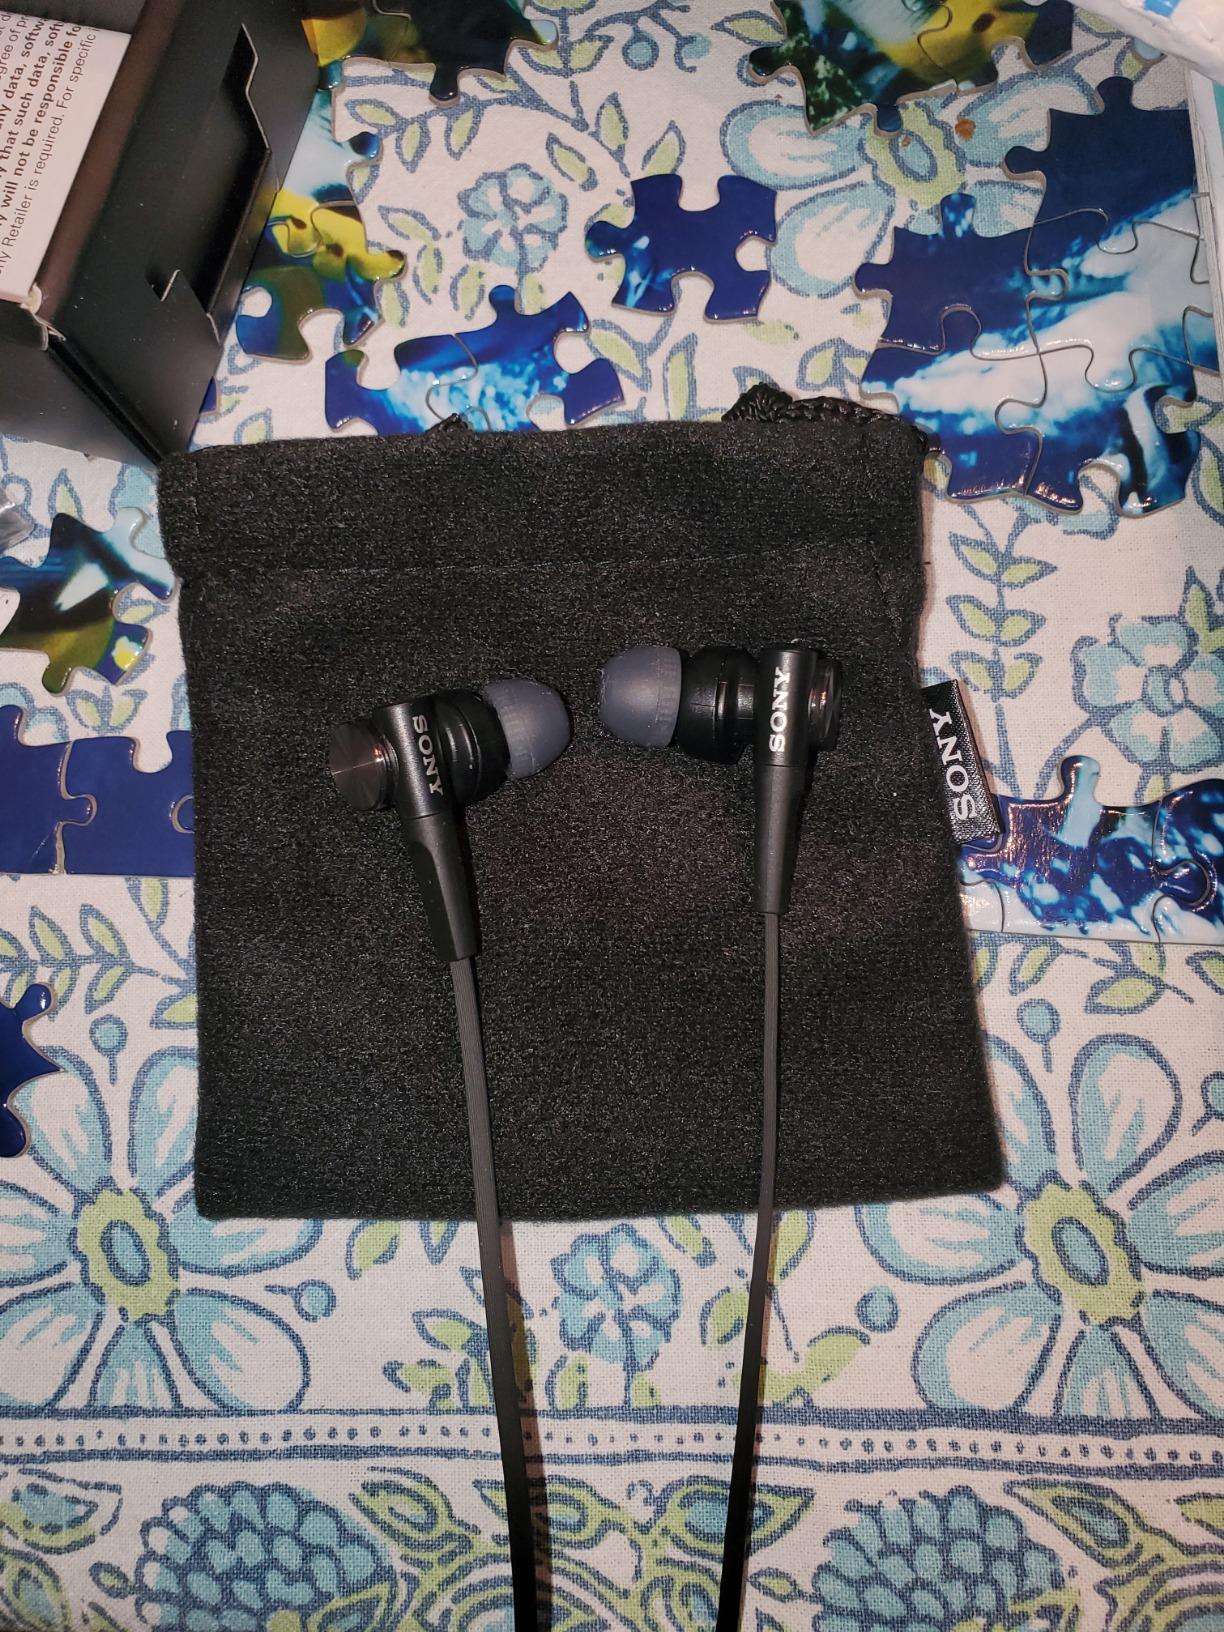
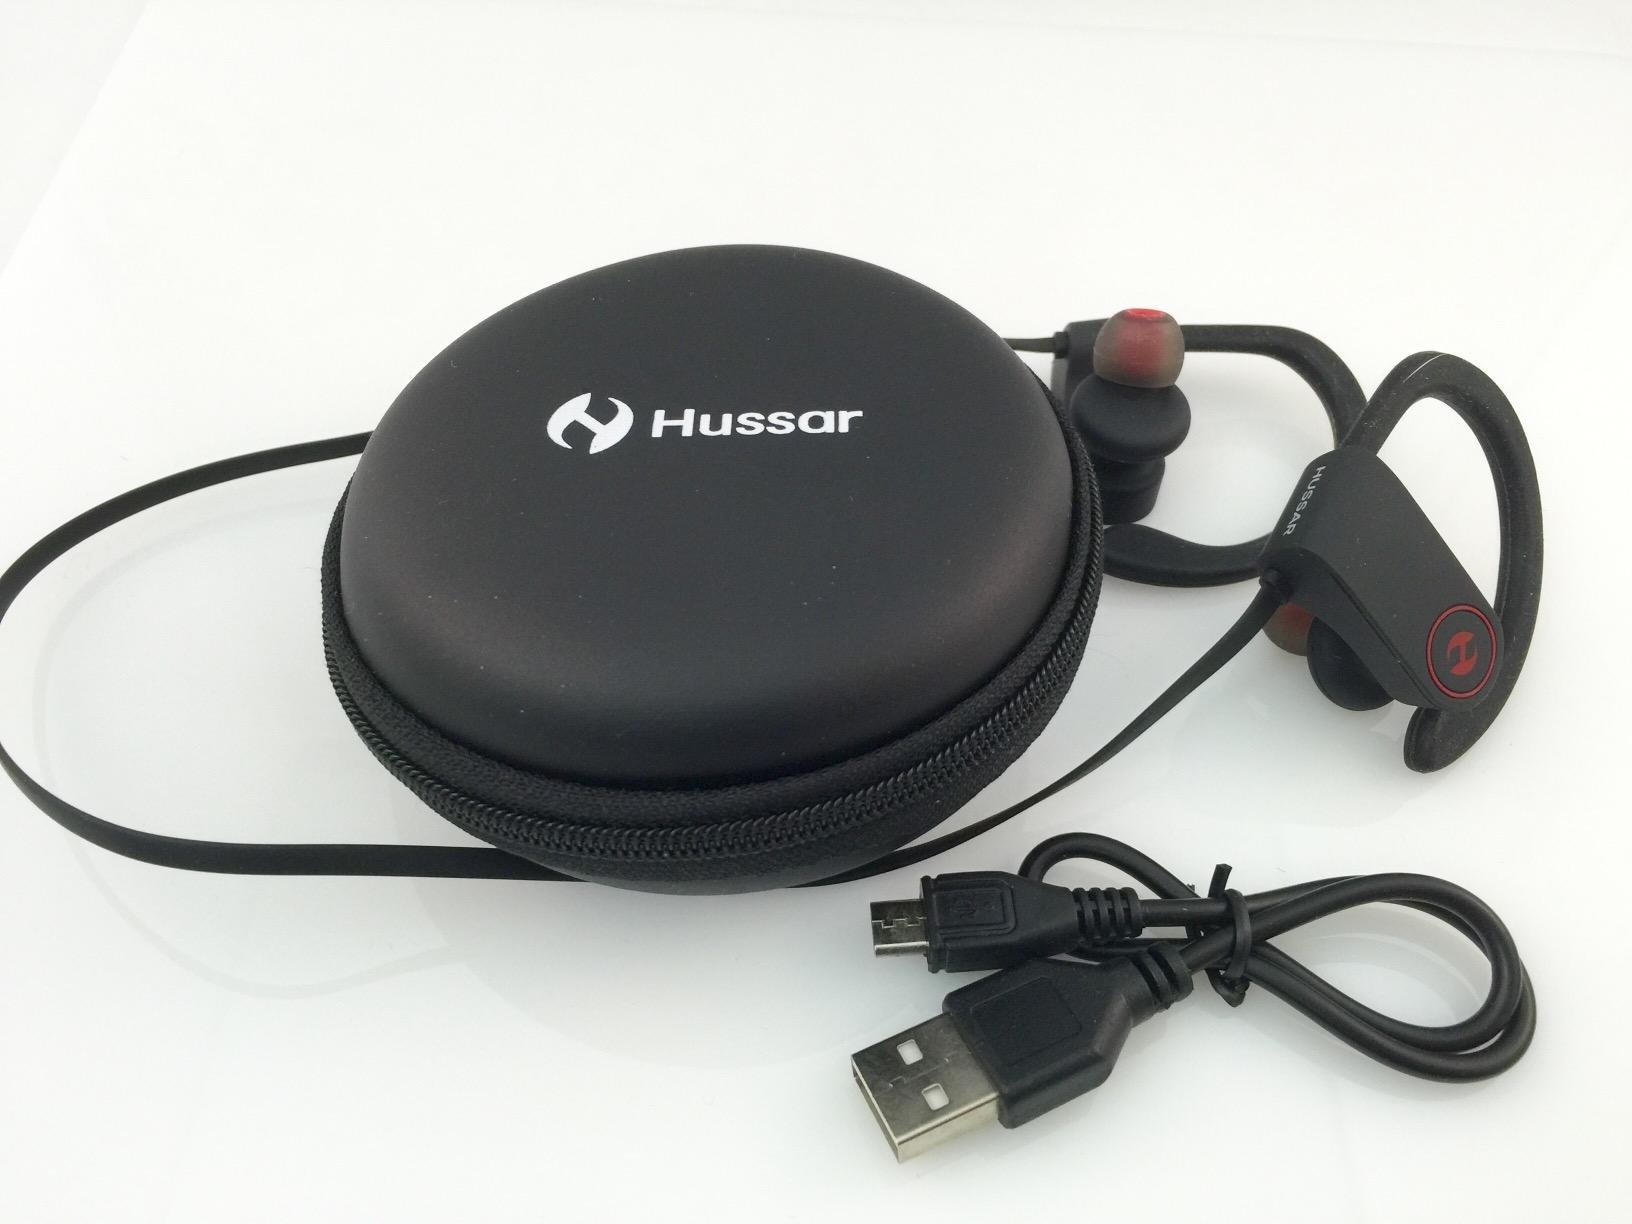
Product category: headphones
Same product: no